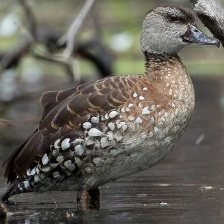
Species: SPOTTED WHISTLING DUCK
Scientific name: DENDROCYGNA GUTTATA
ImageNet parent category: drake